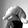
ASL letter: Q